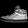
Label: Sneaker